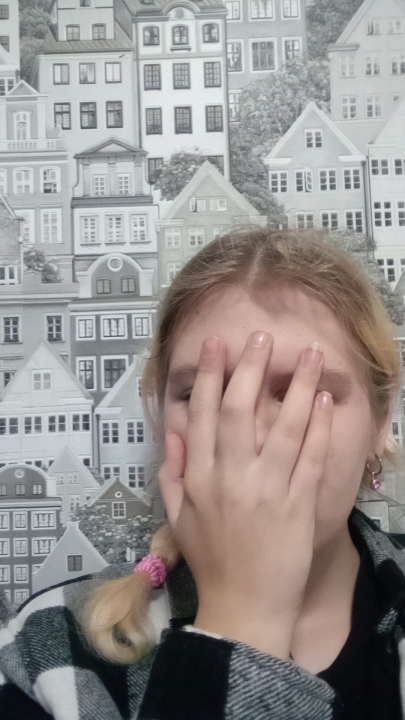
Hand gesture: no_gesture